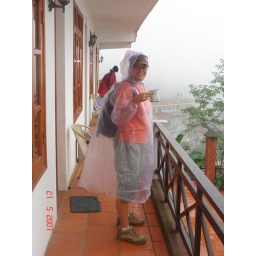
Me having cup of coffee outside bedroom ready for 5 hour hike in Sapa